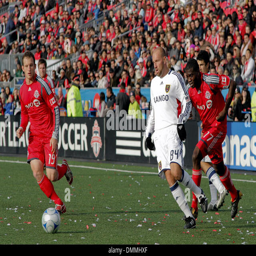
# looks for a team mate to pass the ball to against canadian census division